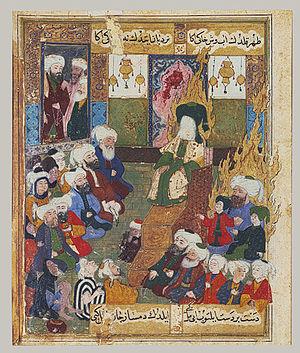
Mahomet, également dit Muḥammad ou Mohammed, de son nom complet Abū al-Qāsim Muḥammad ibn ʿAbd Allāh ibn ʿAbd al-Muṭṭalib ibn Hāshim, est un chef religieux, politique et militaire arabe issu de la tribu de Quraych. Fondateur de l'islam, il en est considéré comme le prophète majeur. Selon la tradition islamique, il est né à La Mecque vers 570 et mort à Médine en 632.